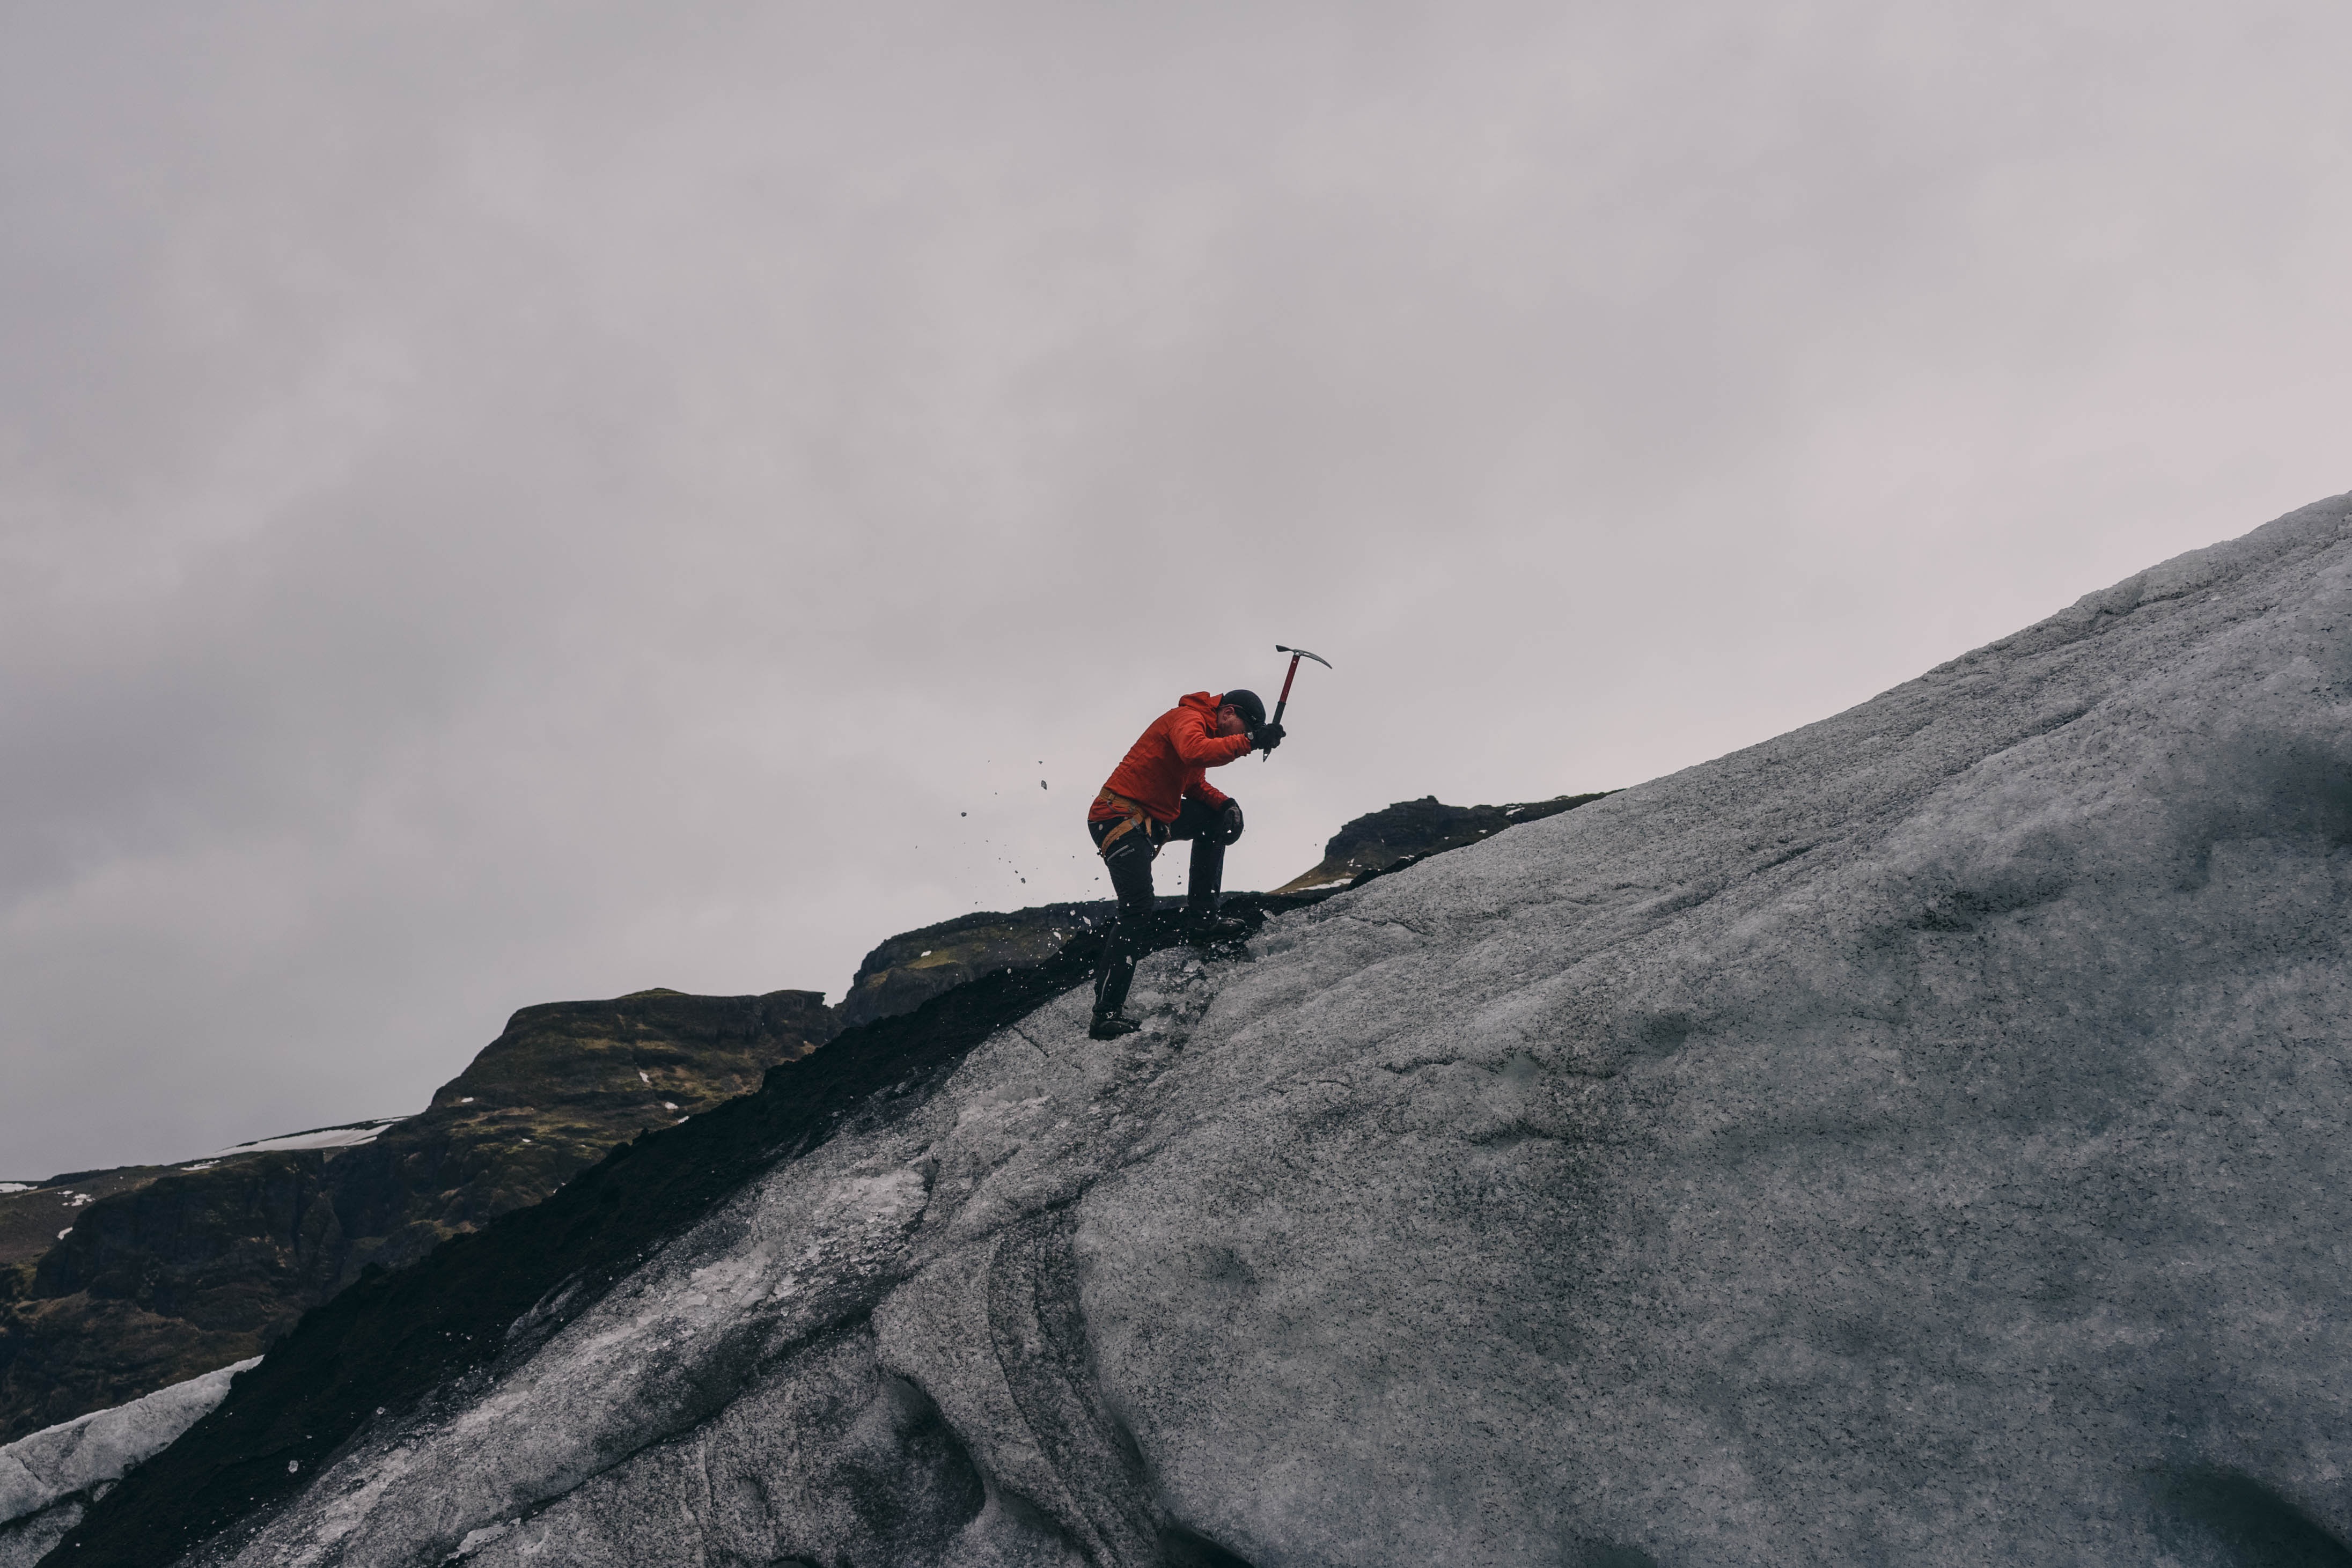
man, rock, mountain, snow, hiking, adventure, peak, mountain range, recreation, cliff, climbing, climber, extreme, mountain climbing, altitude, extreme sport, ridge, summit, climb, activity, mountaineering, mountain climber, winter sport, sports, mountaineer, ski touring, ski mountaineering, outdoor recreation, mountainous landforms, geological phenomenon